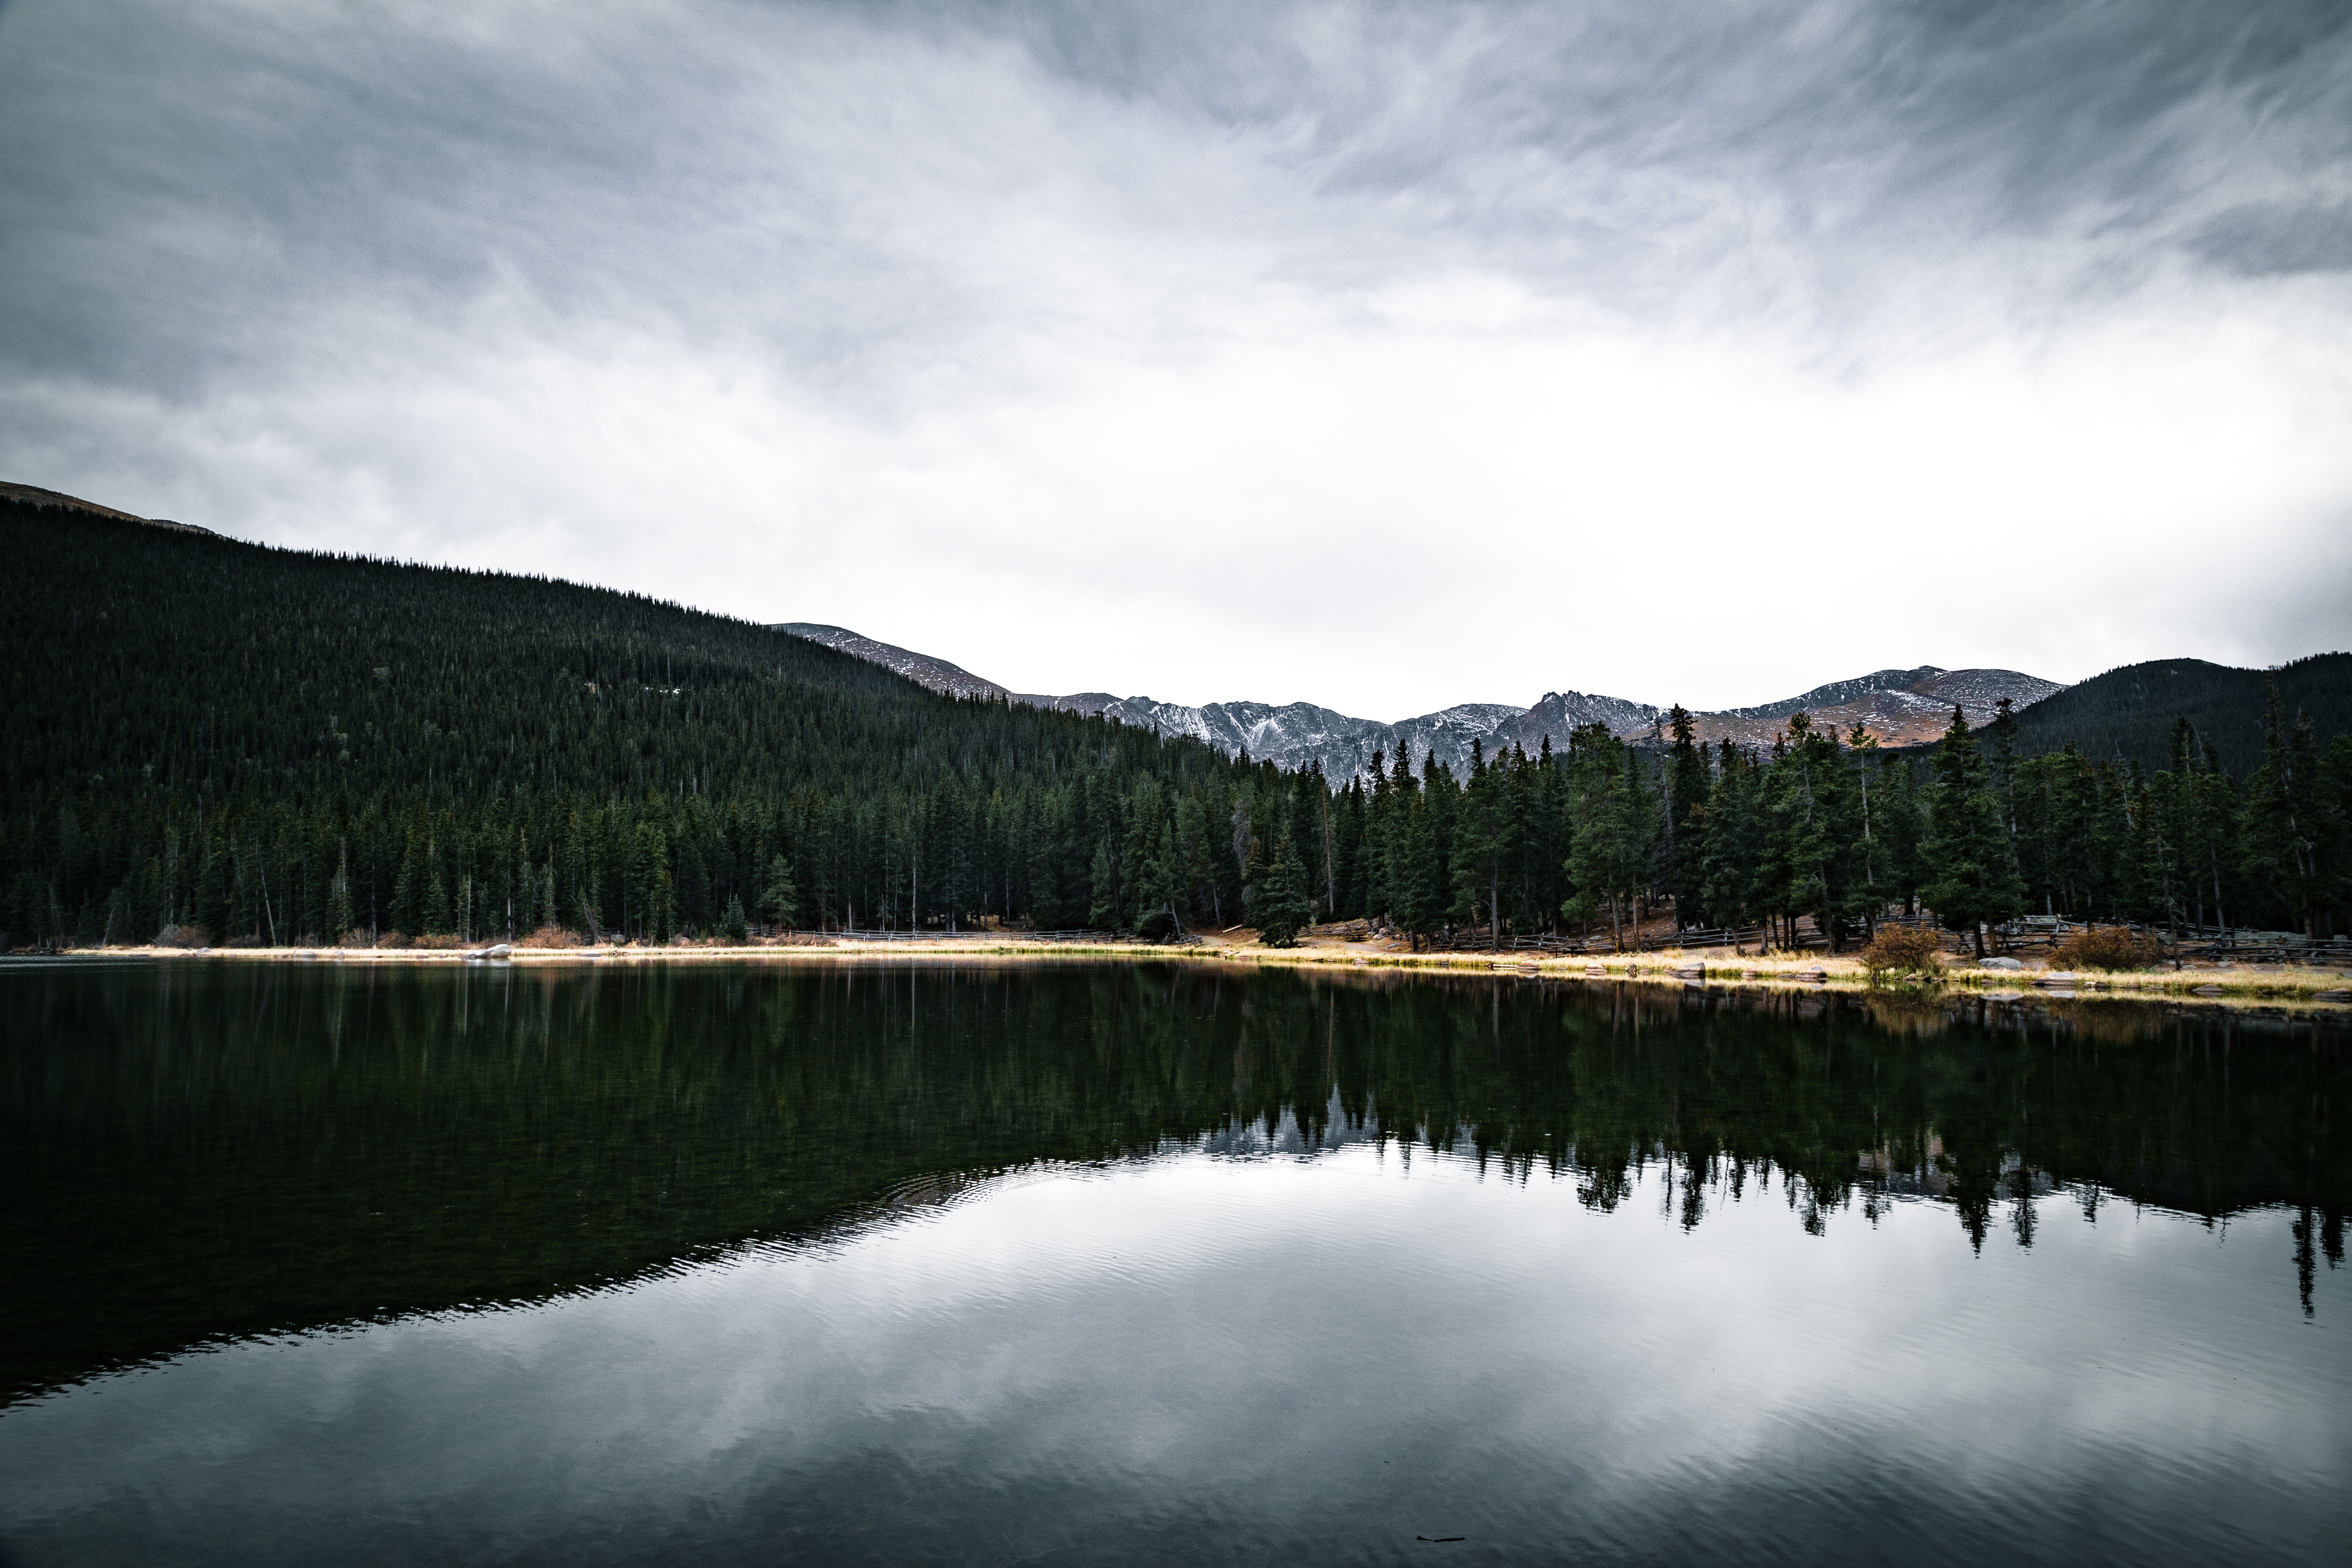
landscape, tree, water, nature, wilderness, mountain, cloud, mist, morning, lake, river, reflection, reservoir, highland, body of water, loch, atmospheric phenomenon, mountainous landforms